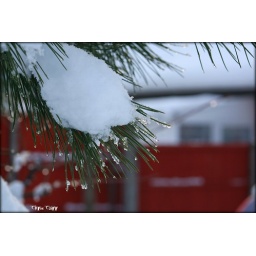
A pine tree in our garden.